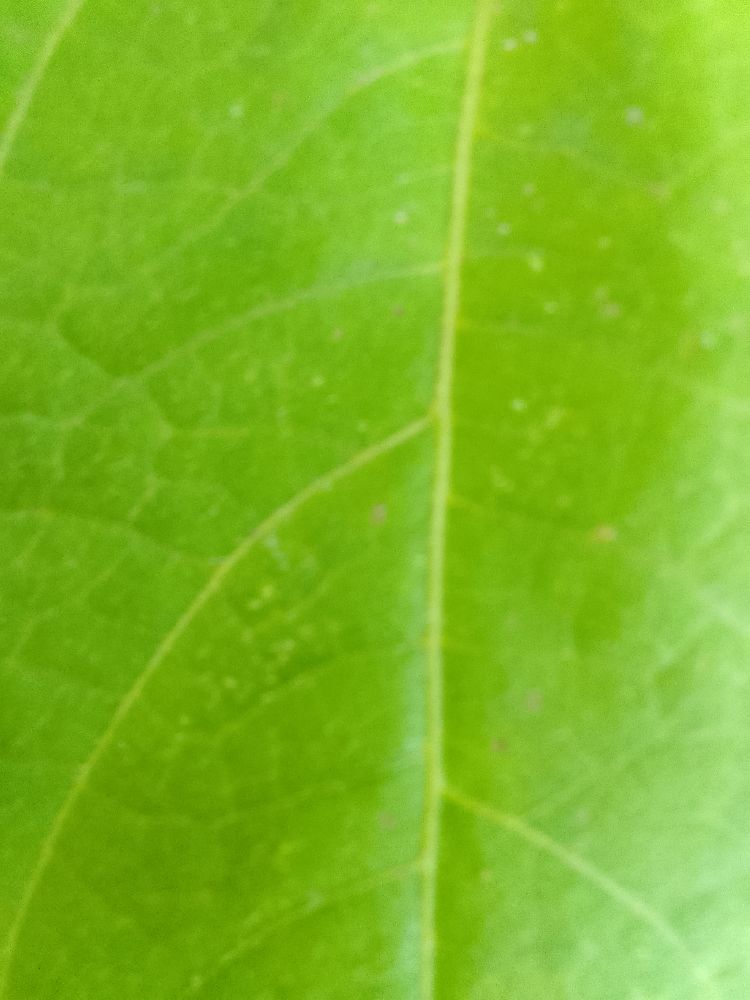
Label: healthy